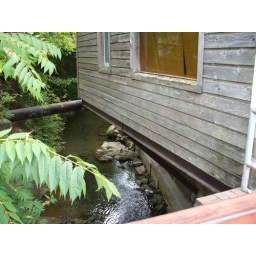
A building that is hanging over a river in Tahlequah, Oklahoma.